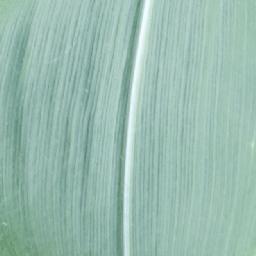
Label: Corn___healthy